Postage stamps and postal history of the Faroe Islands

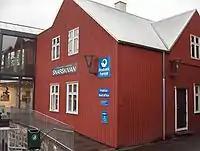
Post Office, Tórshavn

The first Faroese post office was opened in Tórshavn on 1 March 1870. Others opened at Tvøroyri and Klaksvík on 1 March 1884 and 1 May 1888 respectively. The management of the post at all three was conducted by the local sýslumaður. These were the only Faroes post offices opened in the 19th century, but seven were opened in 1903 and, during the next twenty-five years, post offices were opened in essentially all of the settlements on the Faroes. Fifteen new offices were opened in 1918 alone.